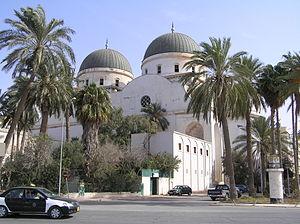
L'ancienne cathédrale de Benghazi est un ancien sanctuaire catholique érigé entre 1929 et 1939 durant la période coloniale italienne. Aujourd'hui désaffectée, elle doit son architecture néo-classique aux architectes italiens Ottavo Cabiati et Guido Ferrazza.